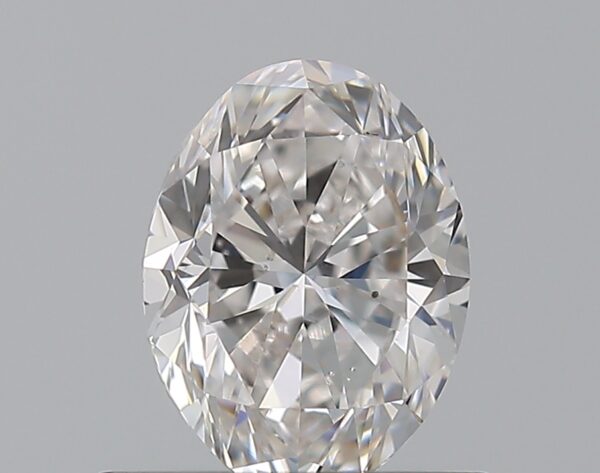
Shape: oval
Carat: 0.7
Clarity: SI1
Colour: E
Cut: GD
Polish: EX
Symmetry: VG
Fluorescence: F
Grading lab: GIA
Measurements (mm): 6.43 x 4.86 x 3.25